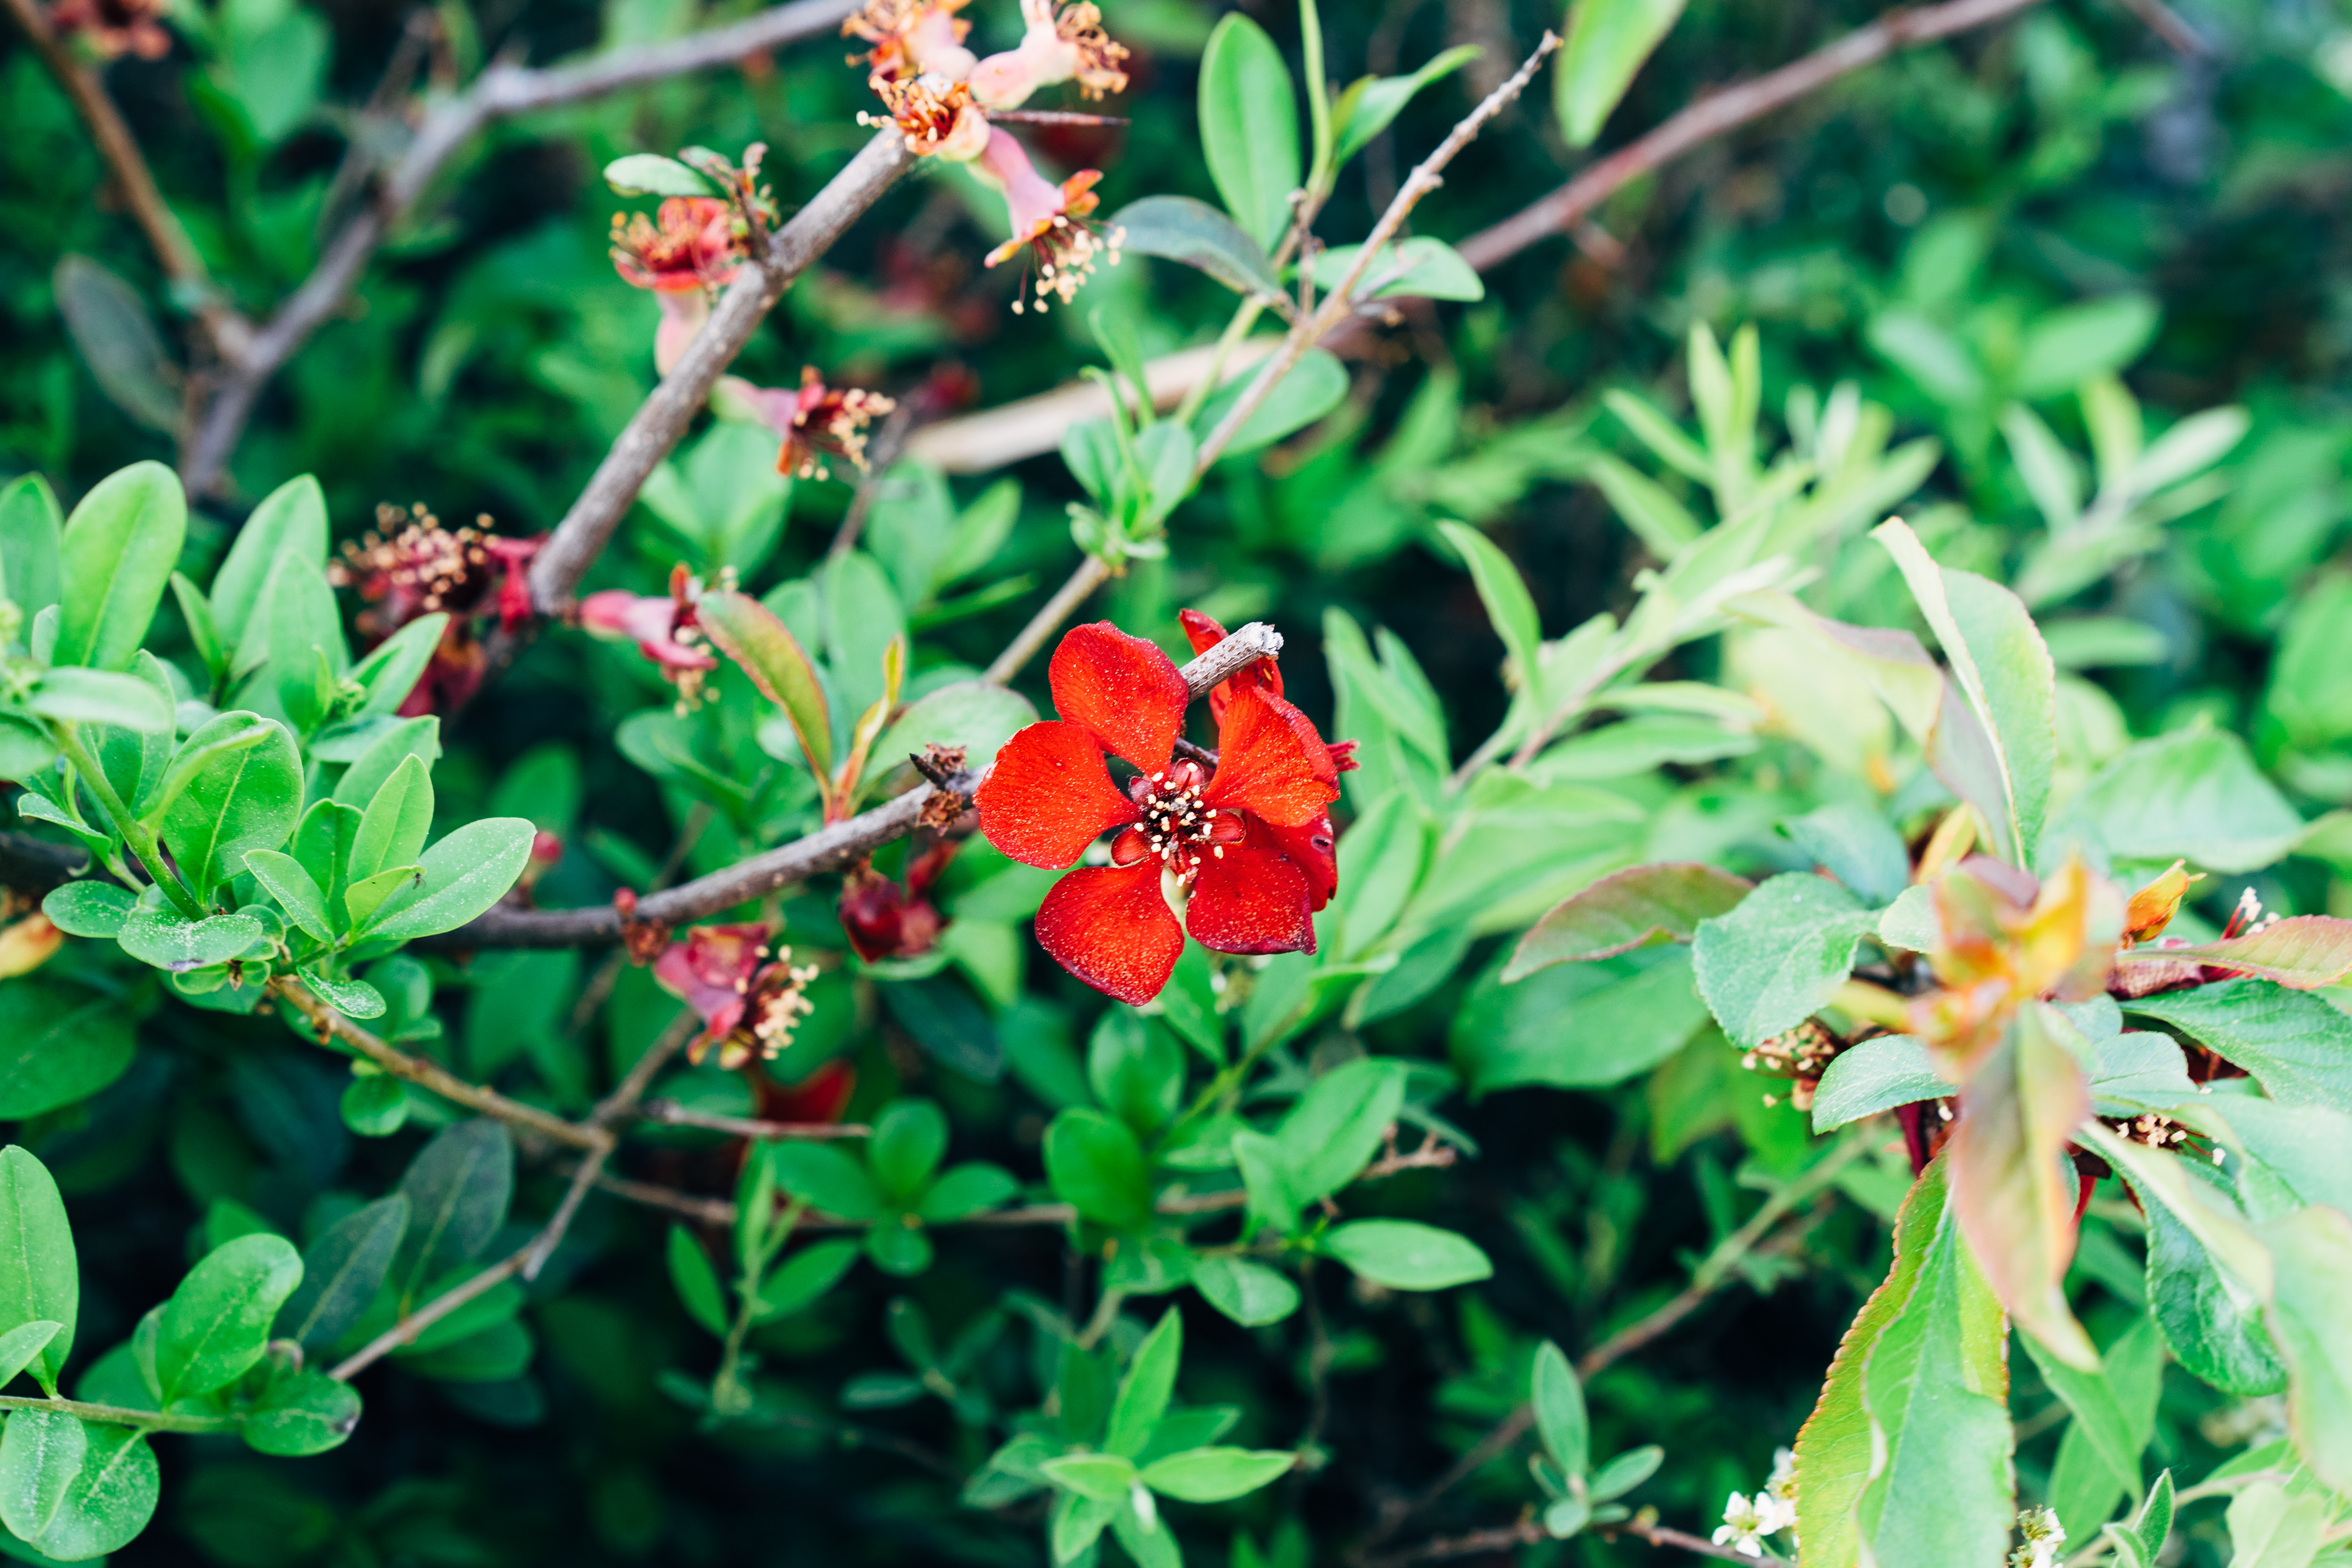
red, flower, simple, alone, floral, nature, spring, summer, background, season, green, fresh, plant, environment, countryside, colourful, flora, botany, scenic, colours, florist, beautiful, beauty, flowering plant, leaf, subshrub, petal, annual plant, spurge family, wildflower, shrub, cinquefoil